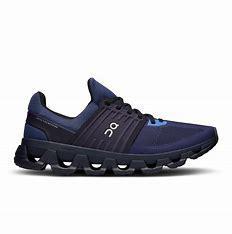
Brand: ON
Model: Cloudswift